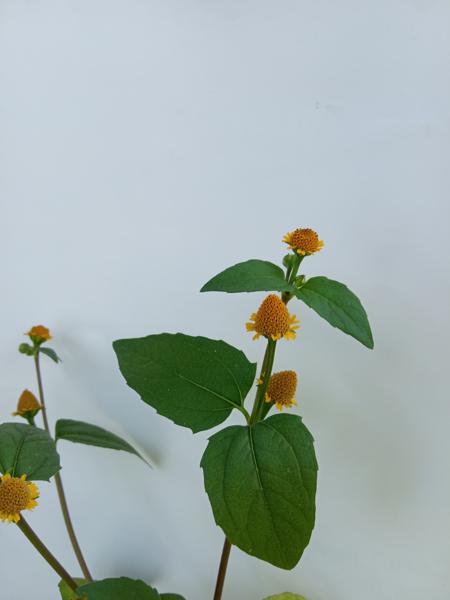
Weed species: Synedrella nodiflora